Bloodhound LSR

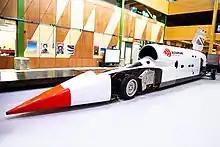
Bloodhound LSR at the launch event, SGS Berkeley Green UTC, 2019

The project was "axed" in December 2018, with plans to sell off the remaining assets. Later that month, Yorkshire entrepreneur Ian Warhurst stepped in to rescue the project by buying the assets and intellectual property, including the car, for an undisclosed sum.